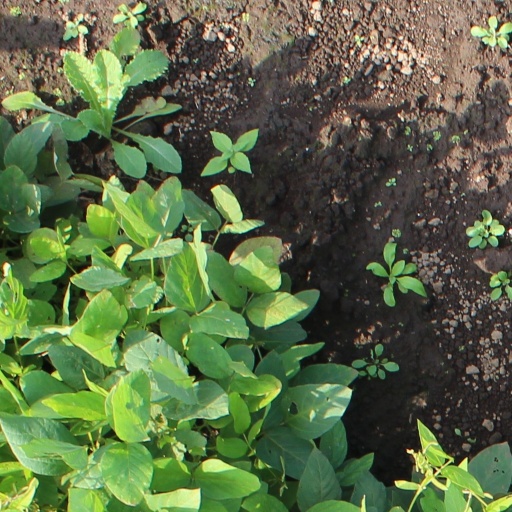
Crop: soybean